List of methylphenidate analogues

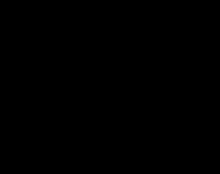
HDEP-28, Ethylnaphthidate.

Two of the compounds tested, the weakest two @ DAT & second to the final two on the table below, were designed to elucidate the necessity of both constrained rings in the efficacy of the below series of compounds at binding by removing one or the other of the two rings in their entirety. The first of the two retain the original piperidine ring had with methylphenidate but has the constrained B ring that is common to the restricted rotational analogues thereof removed. The one below lacks the piperdine ring native to methylphenidate but keeps the ring that hindered the flexibility of the original MPH conformation. Though their potency at binding is weak in comparison to the series, with the potency shared being approximately equal between the two; the latter compound (the one more nearly resembling the substrate class of dopaminergic releasing agents similar to phenmetrazine) is 8.3-fold more potent @ DA uptake.